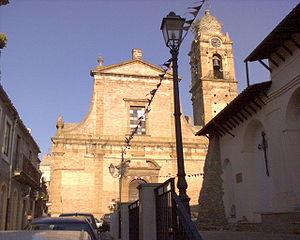
Barrafranca est une commune de la province d'Enna en Sicile.